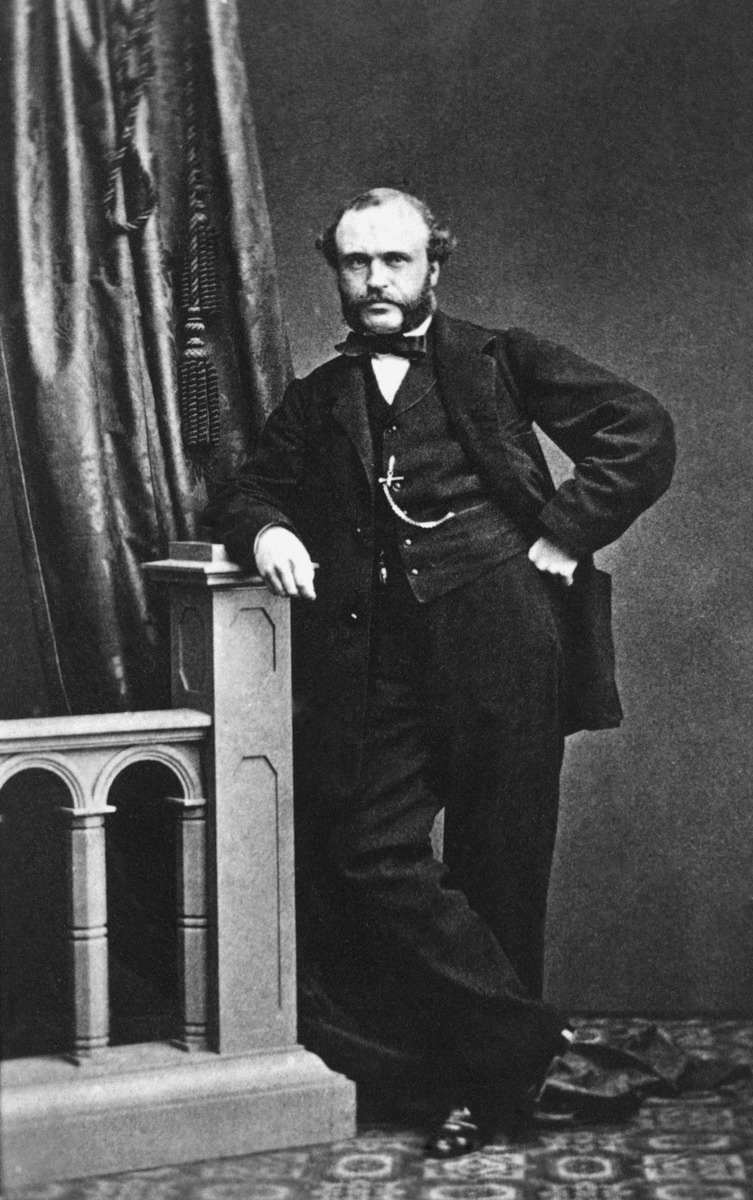
Borgström, Henrik, nuor
sisällön kuvaus: Borgström, Henrik, nuor., filosofian maisteri, k. 21.5.1865. mustavalkoinen
Kuvaaja: Hårdh, C.A., valokuvaaja
Ajankohta: kuvausaika 1865
Paikka: Suomi, Uusimaa, Helsinki, Helsinki Suomi-Finland
Aiheet: muotokuvat, pukeutuminen, kellot, lavasteet, verhot